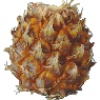
Label: pineapple_mini